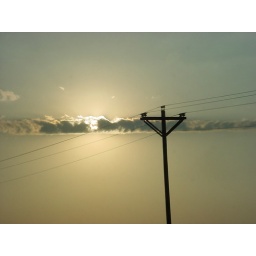
Sun shining behind a cloud near a telephone pole. I don't know. I thought it looked kinda cool.